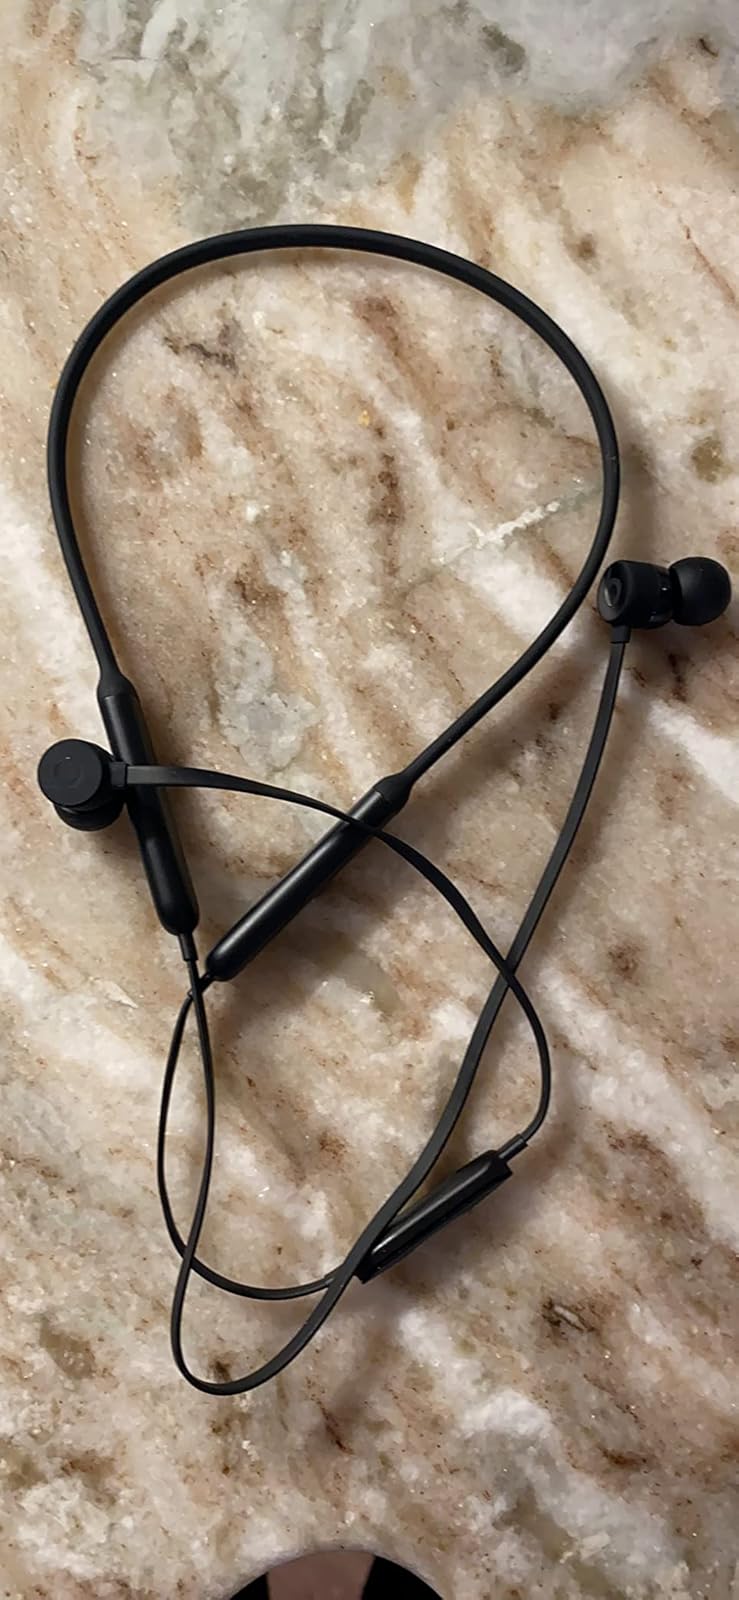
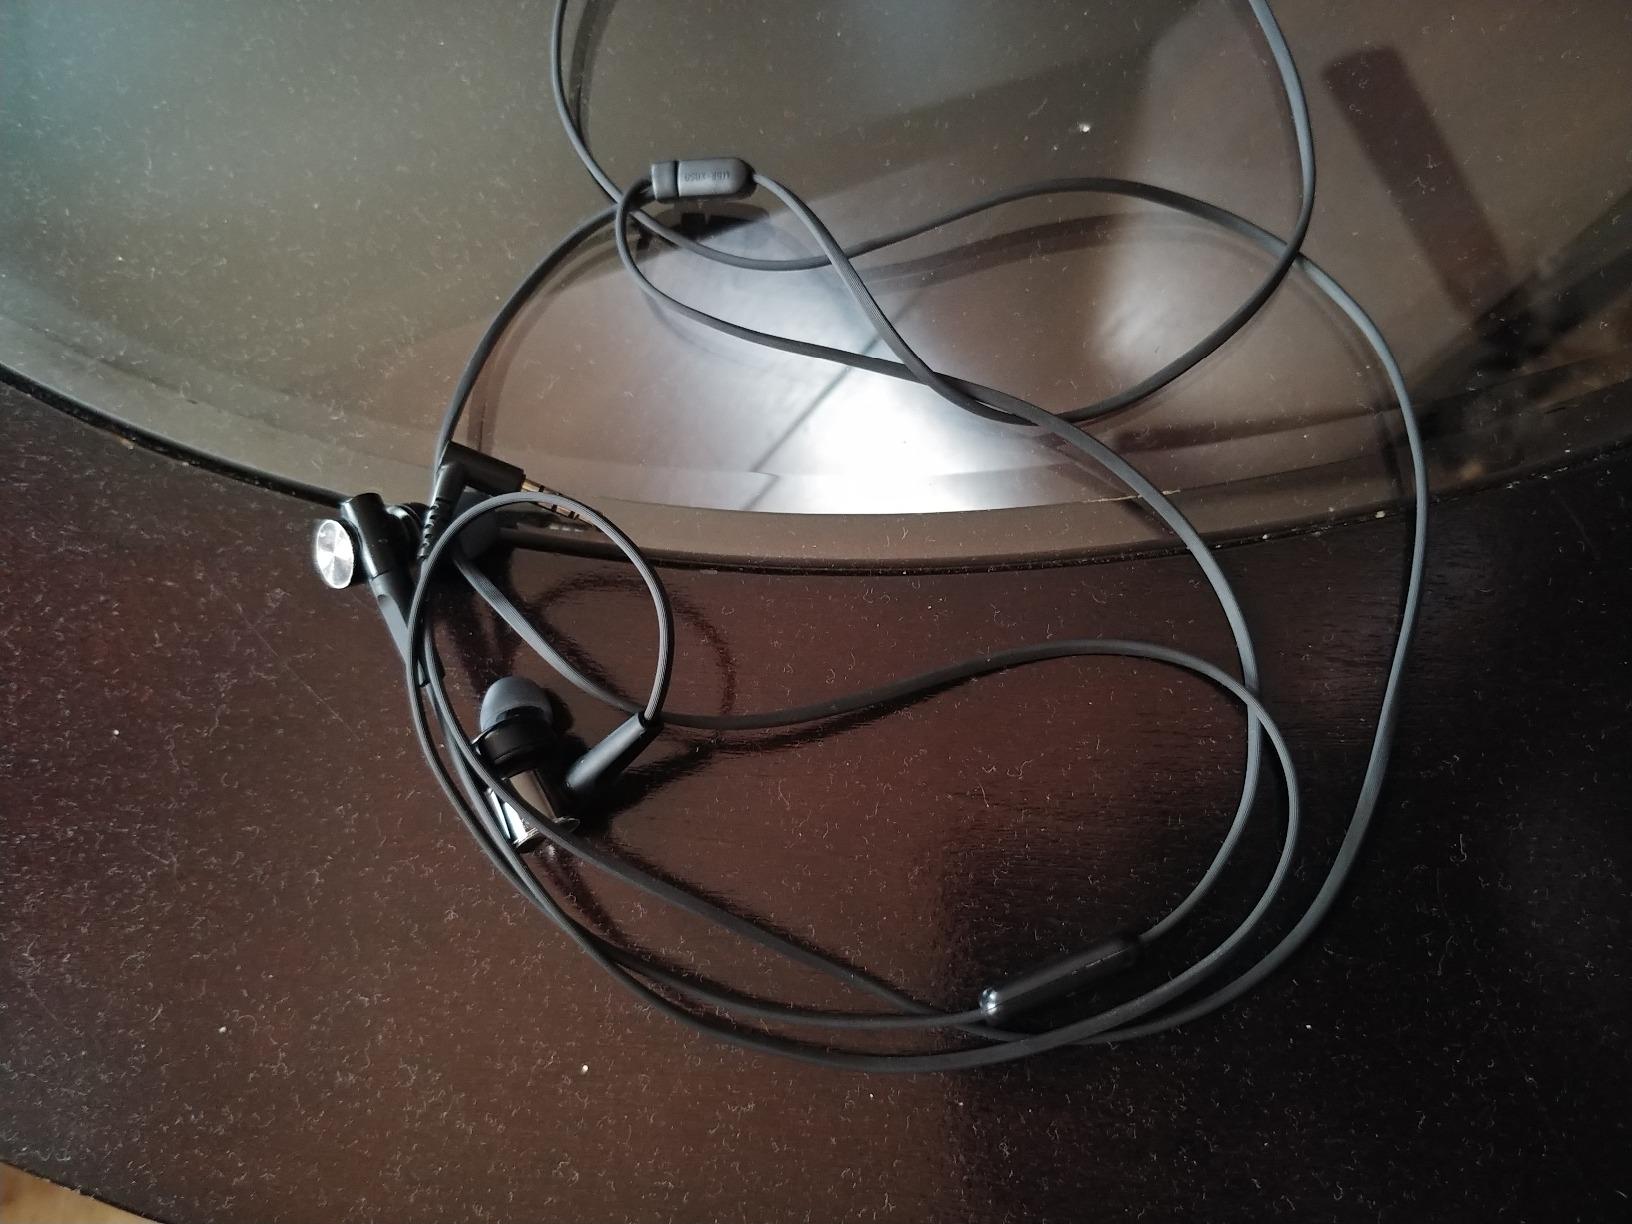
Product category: headphones
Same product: no